Purba Medinipur district

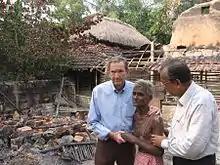
Ramsey Clark visiting Nandigram

East Midnapore district is an administrative unit in the Indian state of West Bengal. It is the southernmost district of Medinipur division – one of the five administrative divisions of West Bengal. The headquarters in Tamluk. It was formed on 1 January 2002 after the Partition of Medinipur into East Midnapore and West Midnapore which lies at the northern and western border of it. The state of Odisha is at the southwest border; the Bay of Bengal lies in the south; the Hooghly river and South 24 Parganas district to the east; Howrah district to the north-east; West Midnapore district to the west.